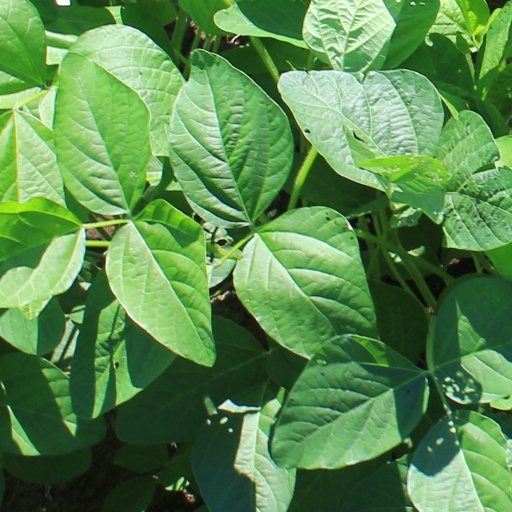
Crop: soybean